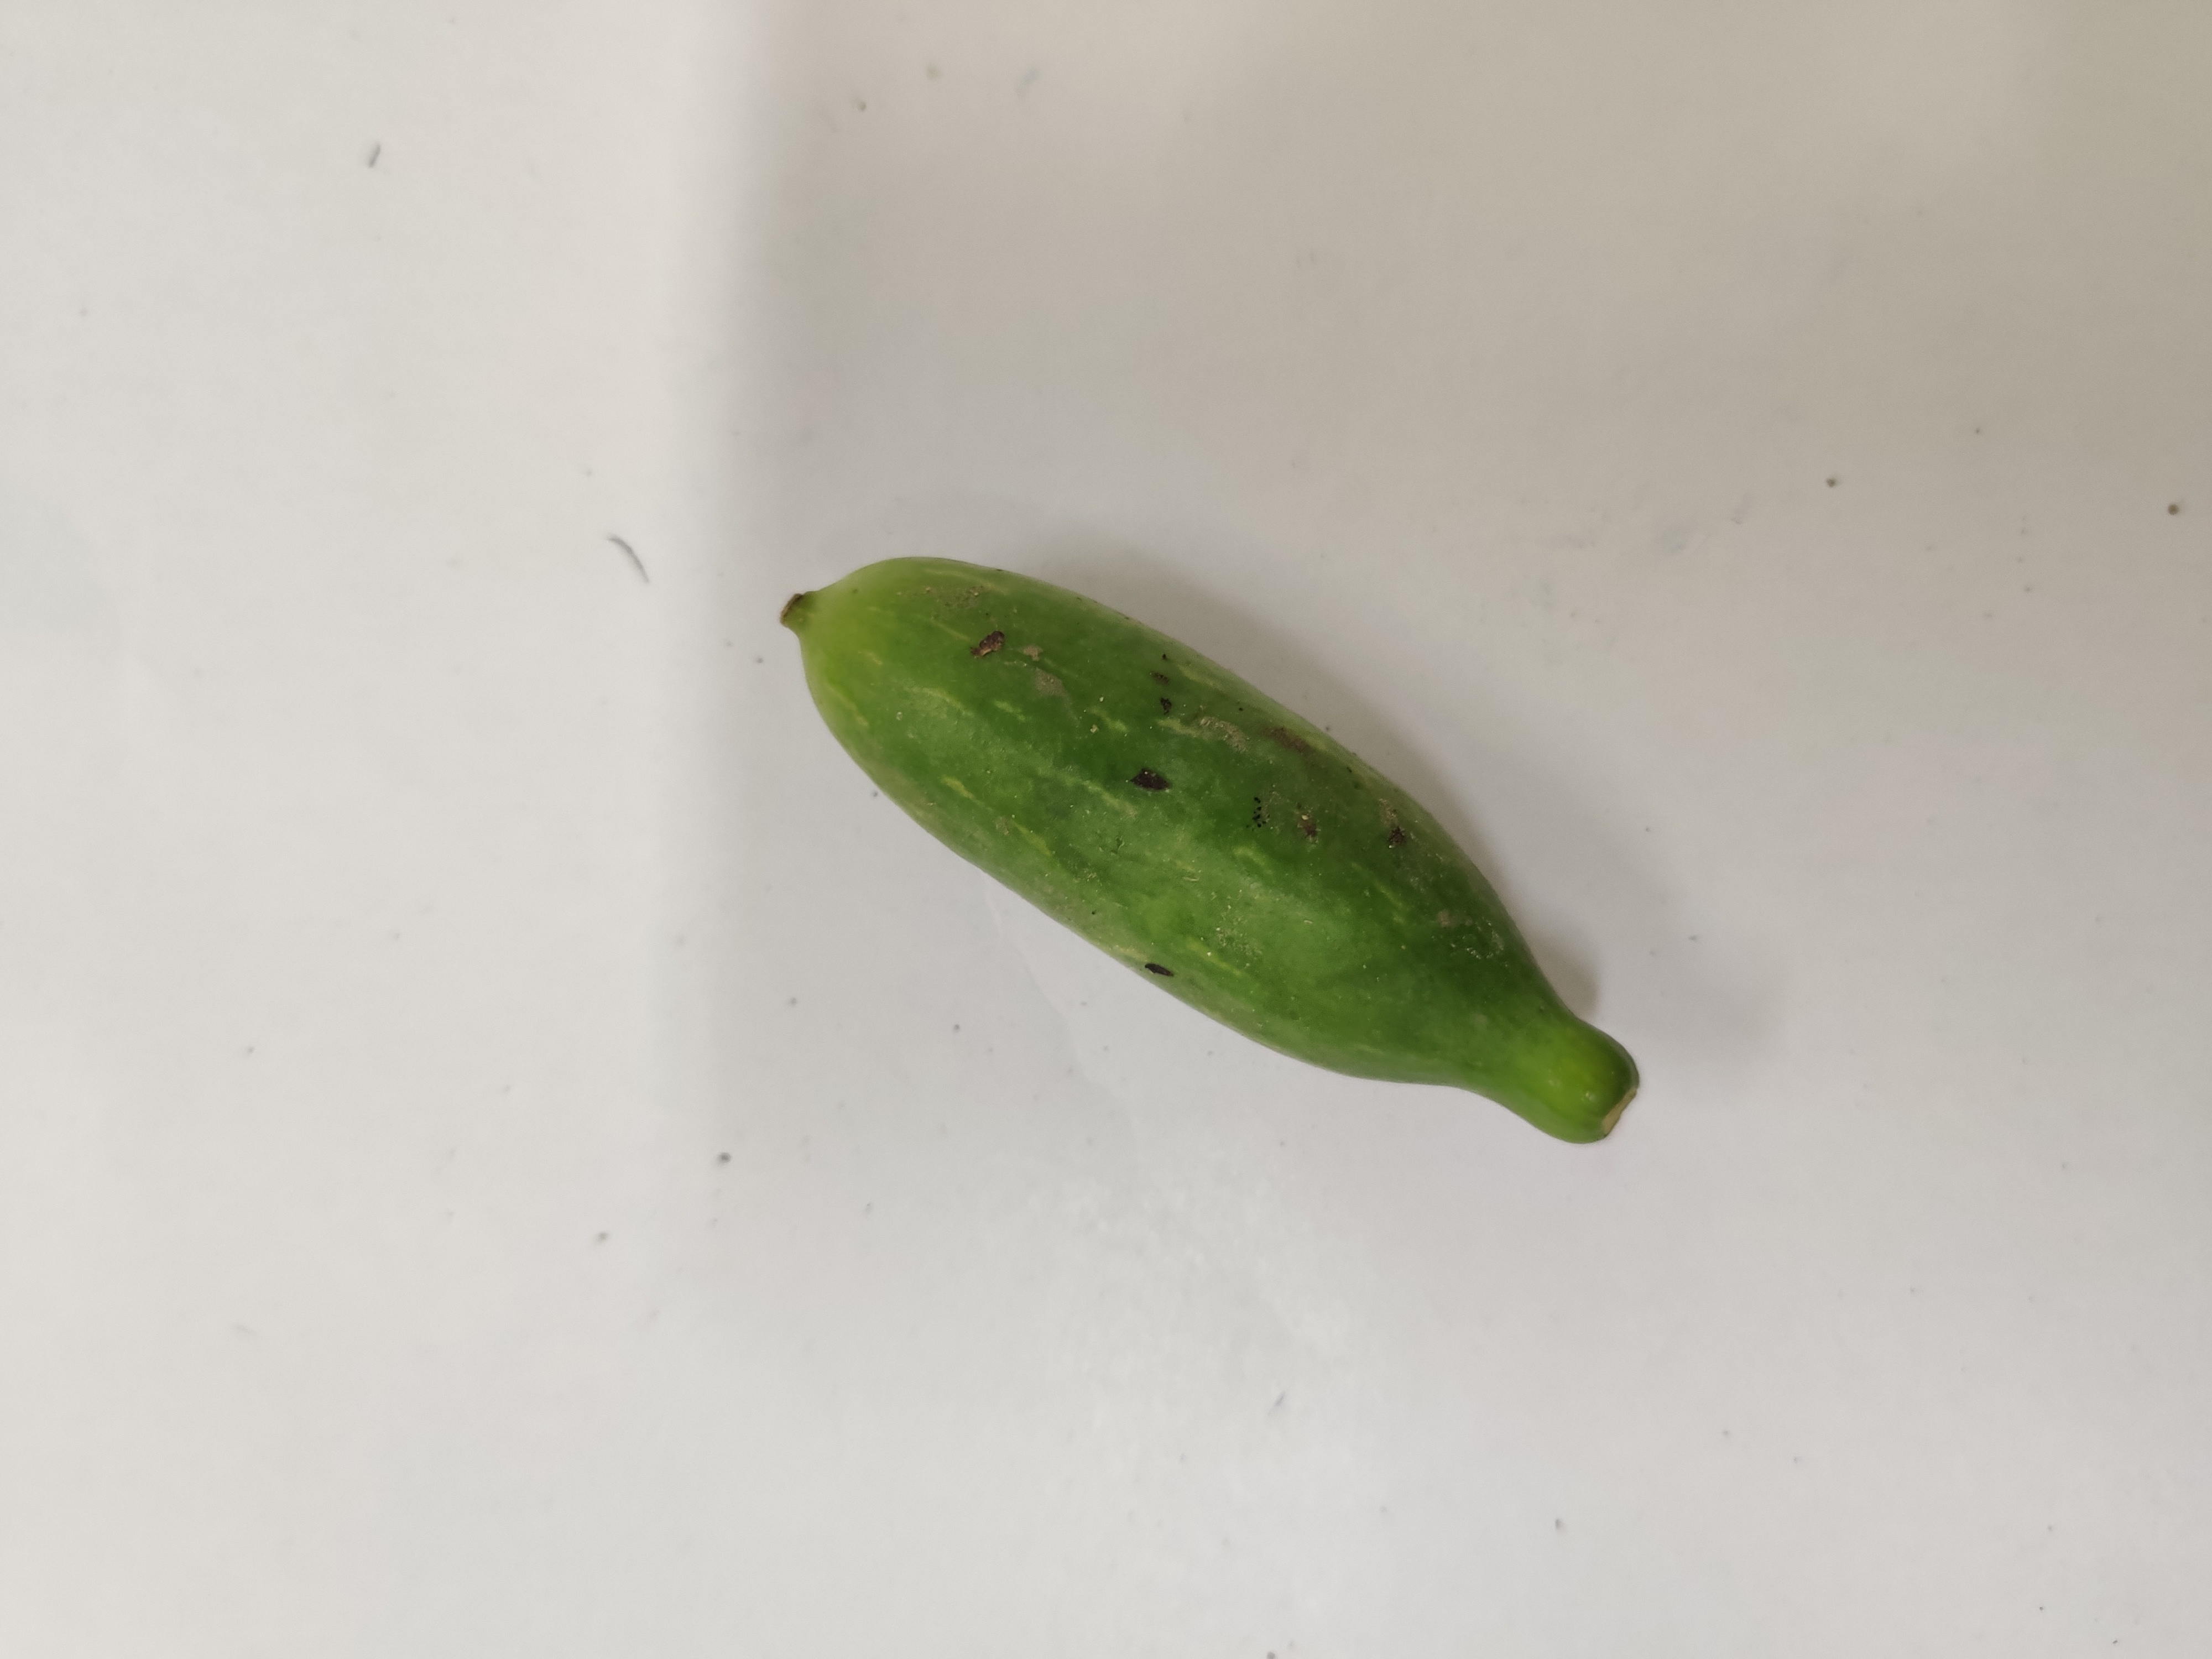
Crop: Ivy Gourd
Condition: Fresh